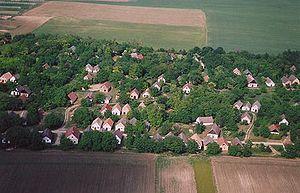
Györköny est un village et une commune du comitat de Tolna en Hongrie.